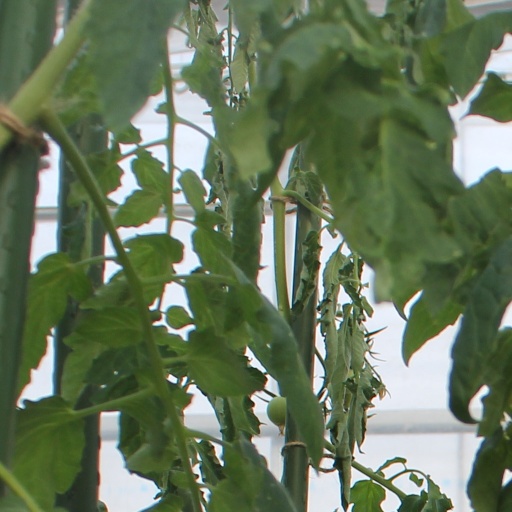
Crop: tomato